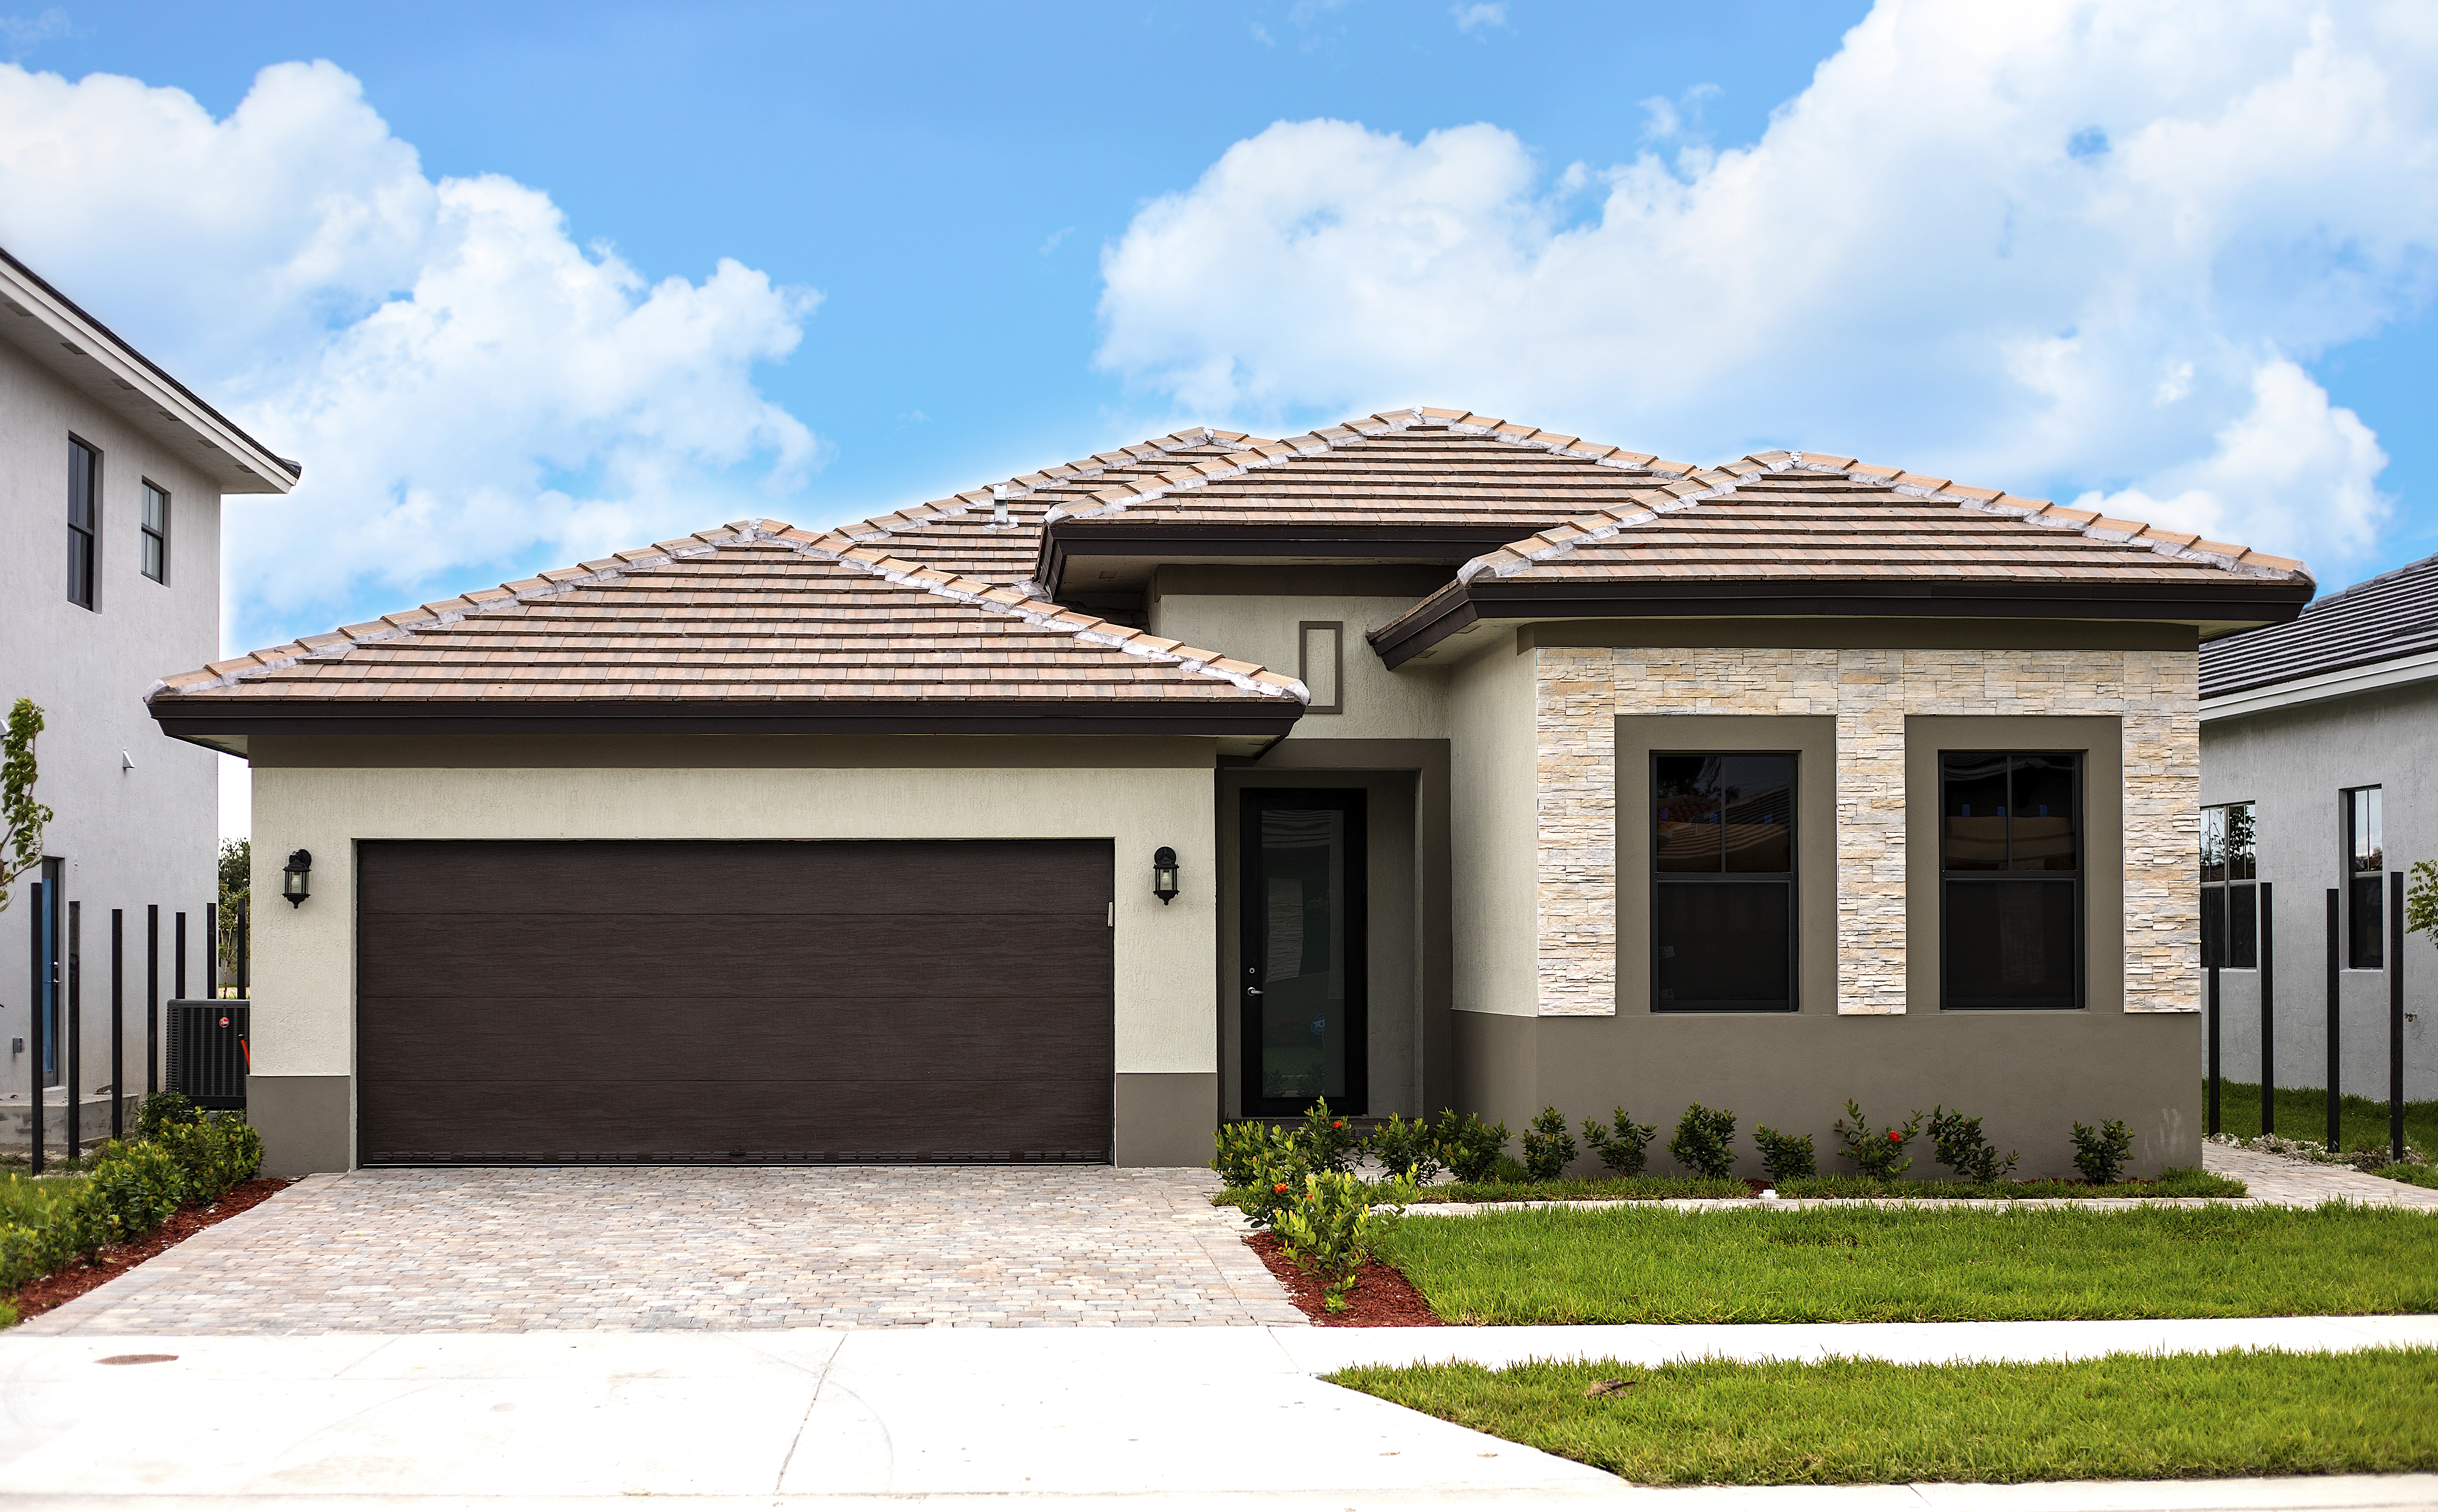
houses, cloud, plant, building, sky, house, garage door, window, land lot, door, shade, siding, residential area, cottage, grass, facade, landscape, road surface, tree, roof, driveway, landscaping, home door, asphalt, suburb, sash window, concrete, garage, wood, apartment, garden, yard, farmhouse, official residence, brick, room, gate, estate, mansion, cumulus